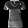
Label: T - shirt / top